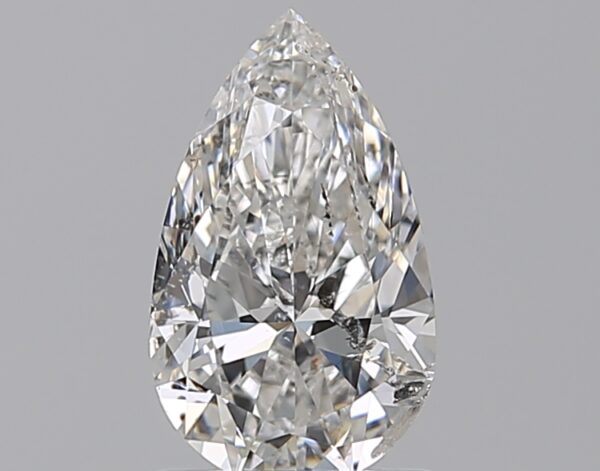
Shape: pear
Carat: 1
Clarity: SI2
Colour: F
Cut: EX
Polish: VG
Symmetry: VG
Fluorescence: SL
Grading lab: IGI
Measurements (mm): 9.09 x 5.41 x 3.36